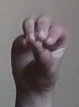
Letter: ha